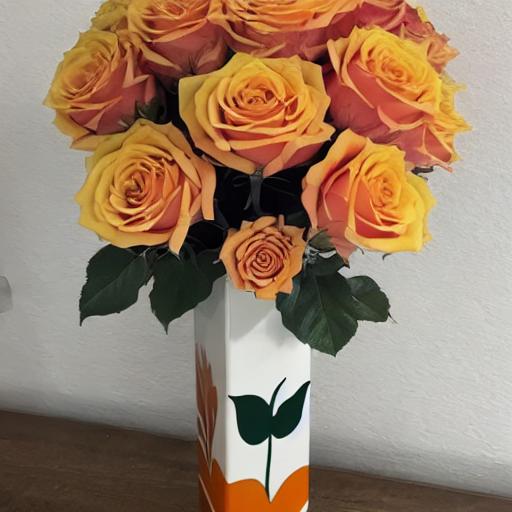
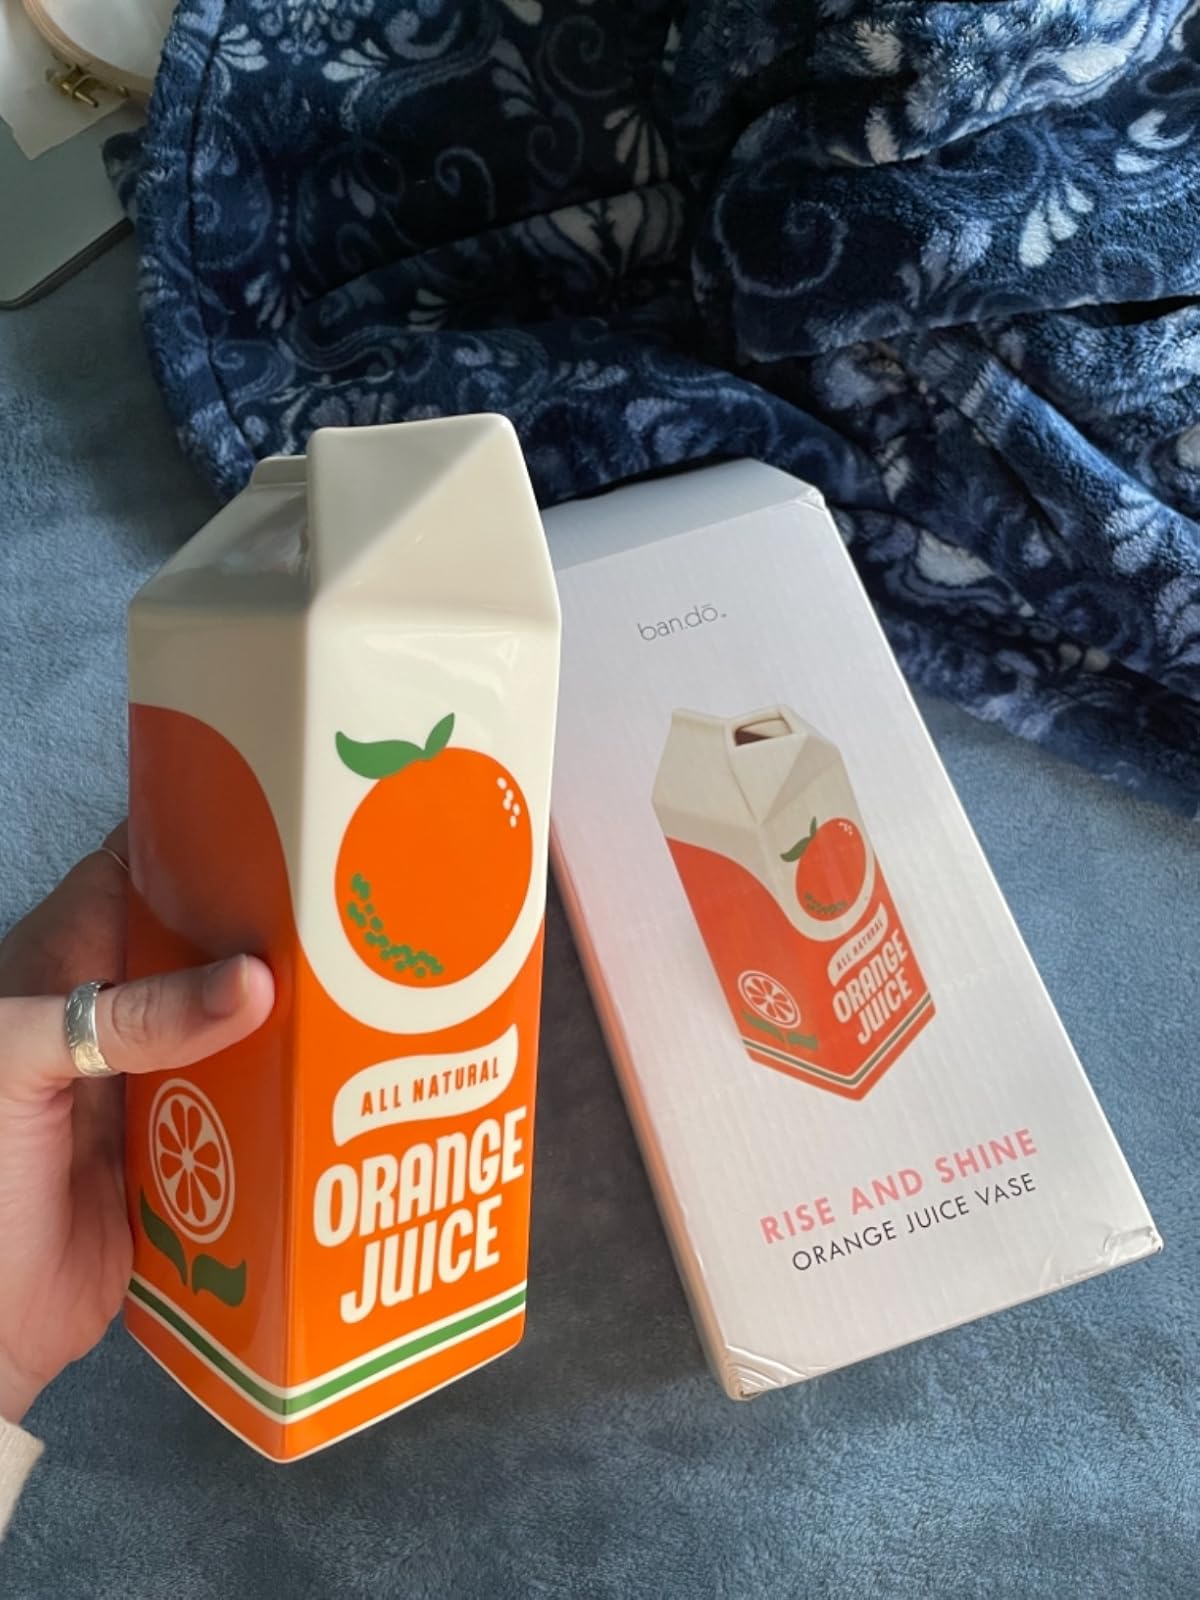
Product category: vase
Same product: no